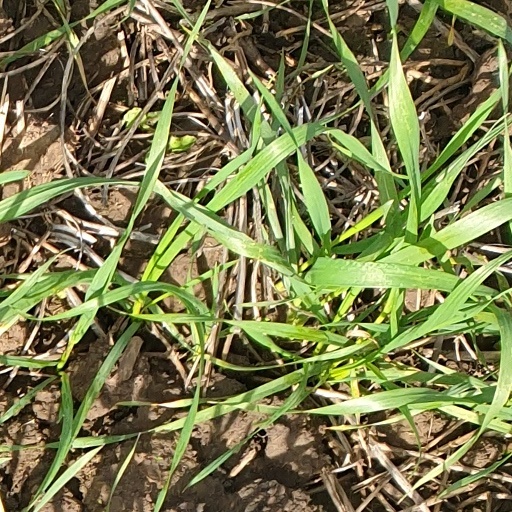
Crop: wheat